Christoph Willibald Gluck

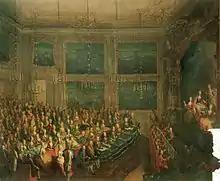
Johann Franz Greipel – "Il Parnaso confuso" by Christoph Willibald Gluck (music) and Pietro Metastasio (libretto). Performed on 24 January 1765 by the children of Maria Theresia: Maria Amalia (Apollo), Maria Elisabeth (Melpomene), Maria Josepha (Euterpe), Maria Karolina (Erato), Leopold (Harpsichord)

In 1750 he abandoned Mingotti's group for another company established by a former member of the Mingotti troupe, Giovanni Battista Locatelli. The main effect of this was that Gluck returned to Prague on a more consistent basis. For the Prague Carnival of 1750 Gluck composed a new opera, "Ezio" (again set to one of Metastasio's works, with the manuscript located at the Lobkowicz Palace). His "Ipermestra" was also performed in the same year. One major event of Gluck's life, during his stay in Prague, was his marriage. On 15 September 1750, he married Maria Anna Bergin, a 18 year old daughter of a Viennese merchant. Gluck spent most of 1751 commuting between Prague and Vienna.